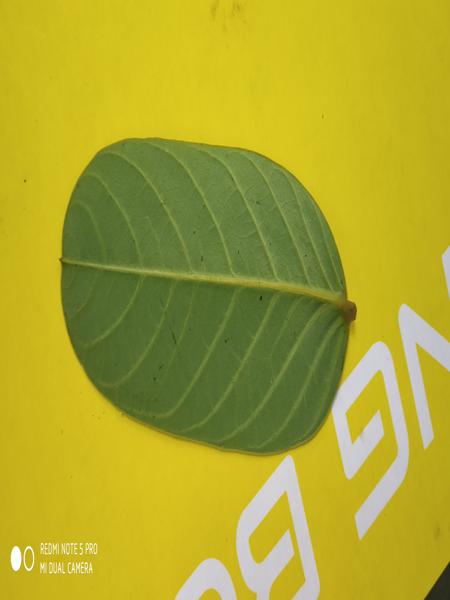
Plant: Chakte